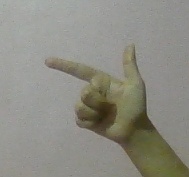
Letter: yaa